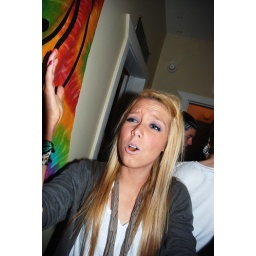
all the girls standing in the line for the bathroom 099